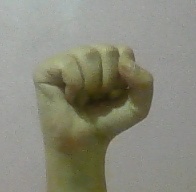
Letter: saad